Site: brandenburg
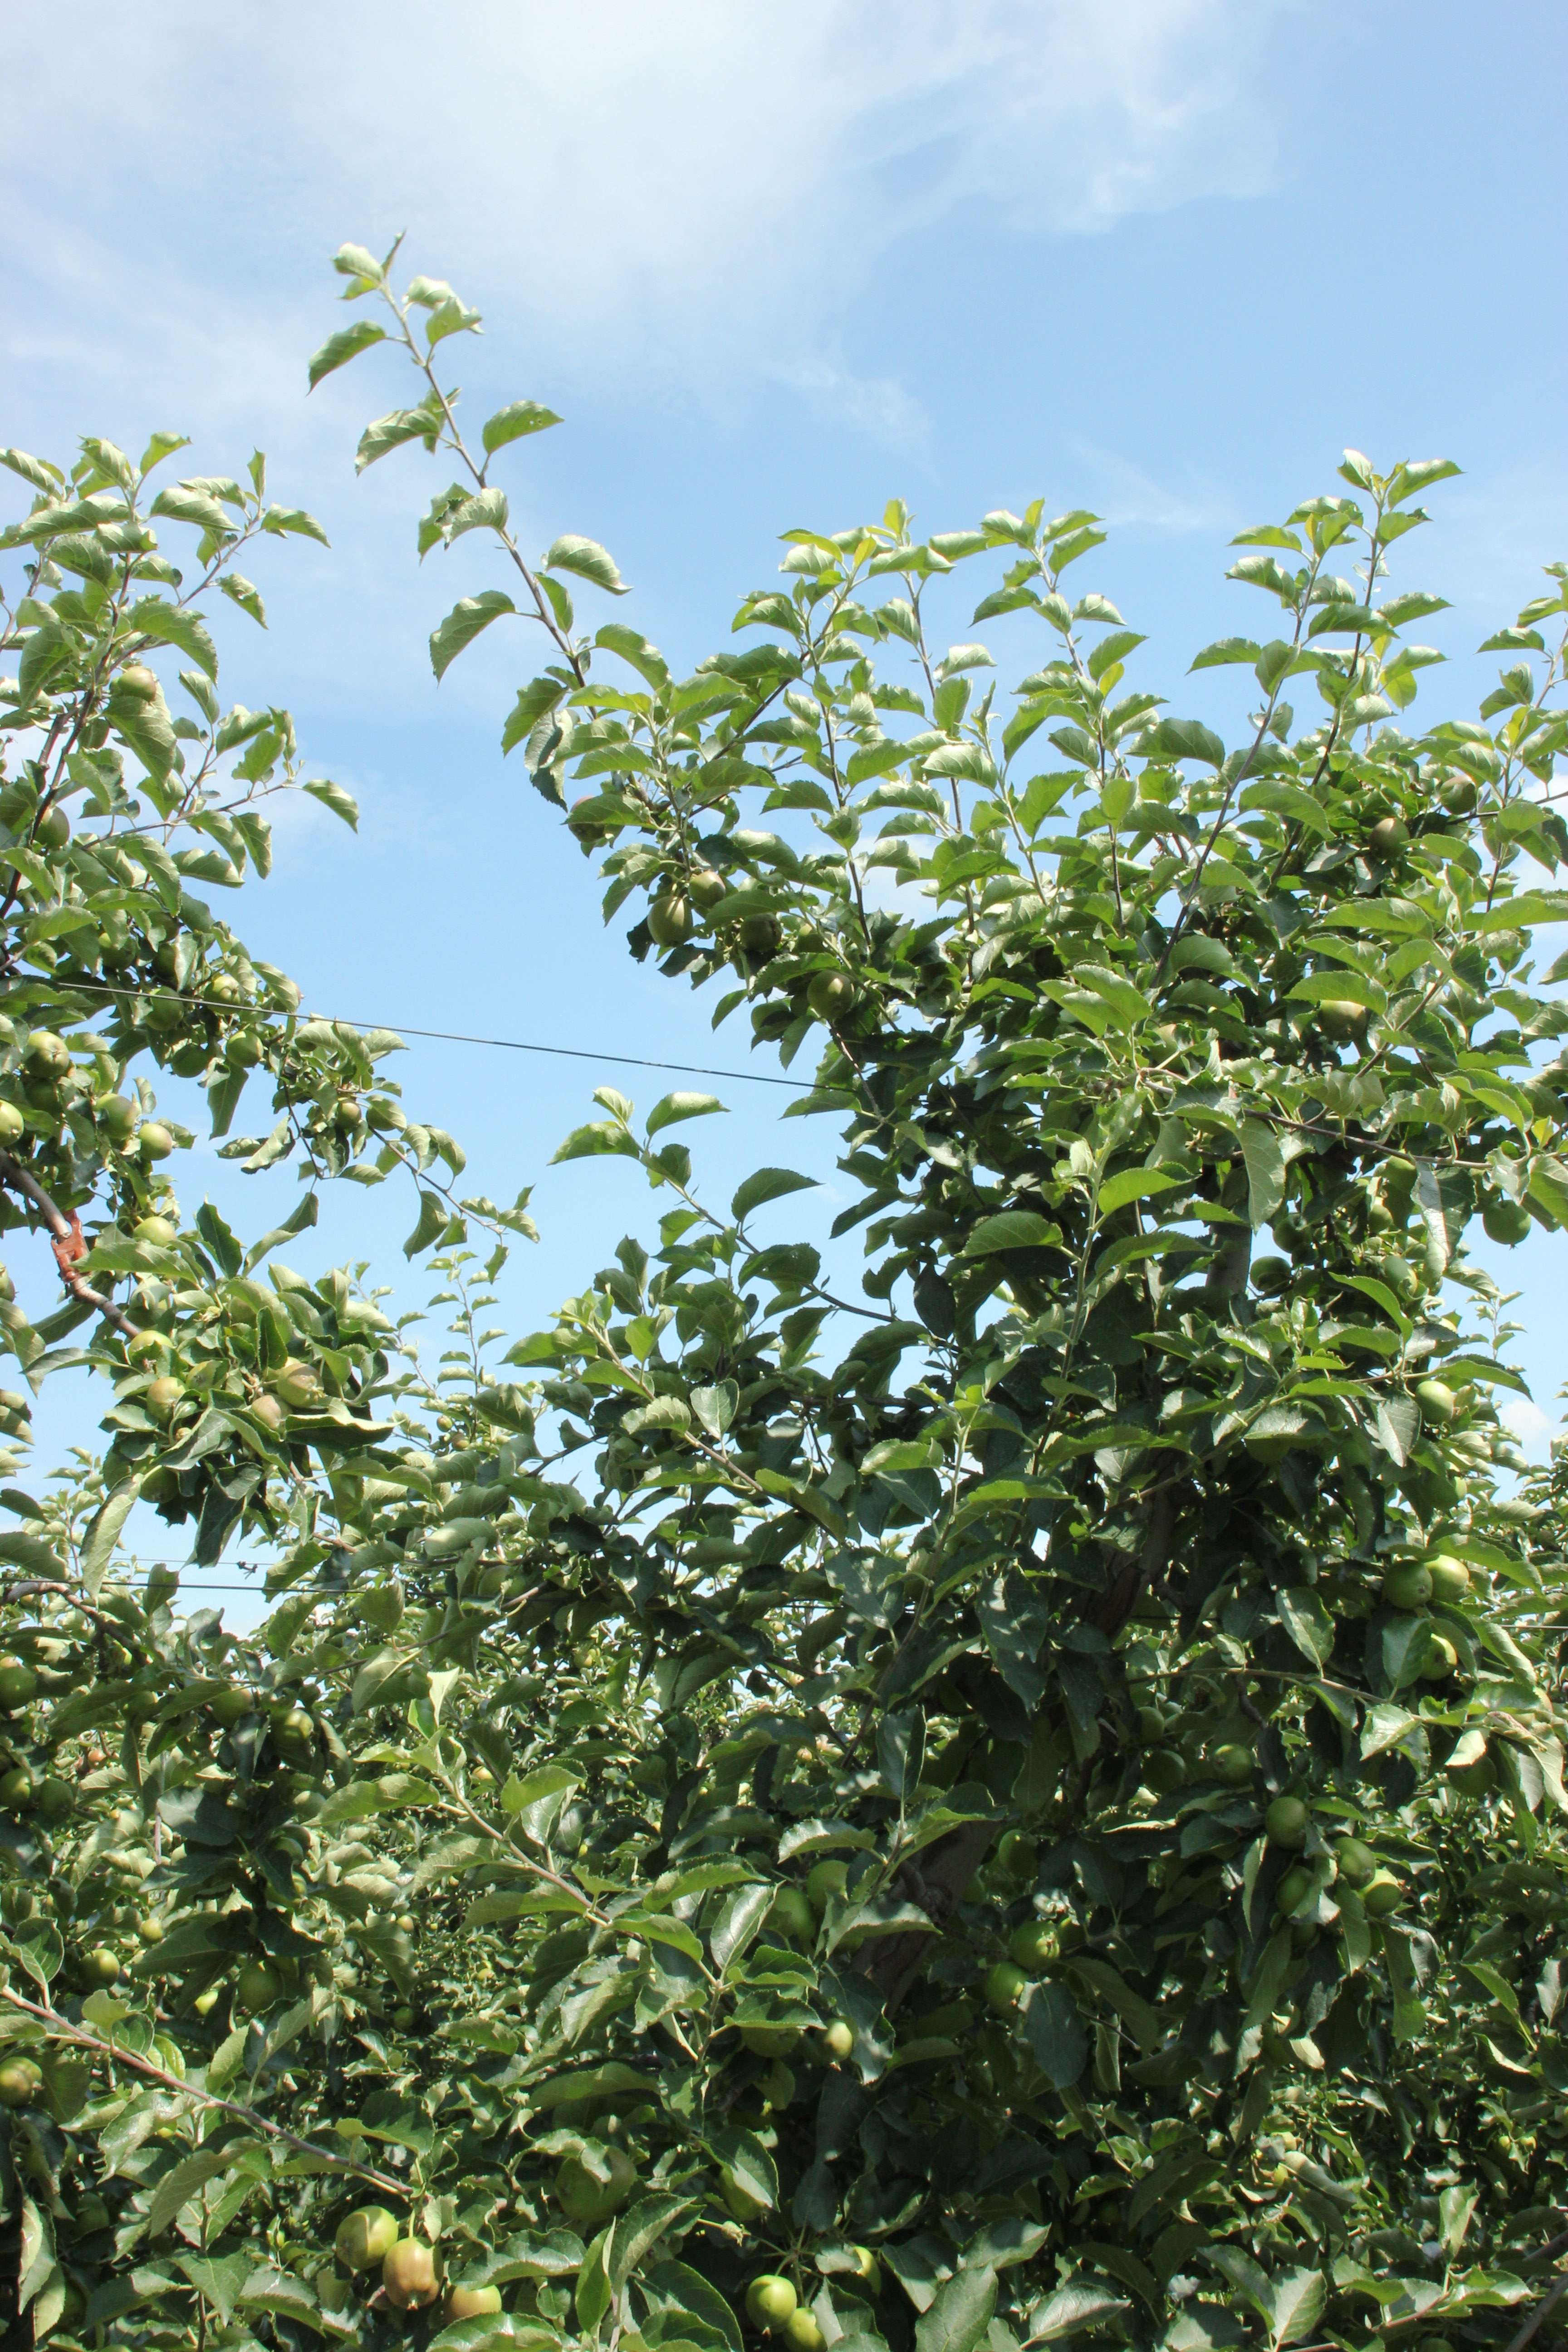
Growth stage (BBCH 74): Development of fruit